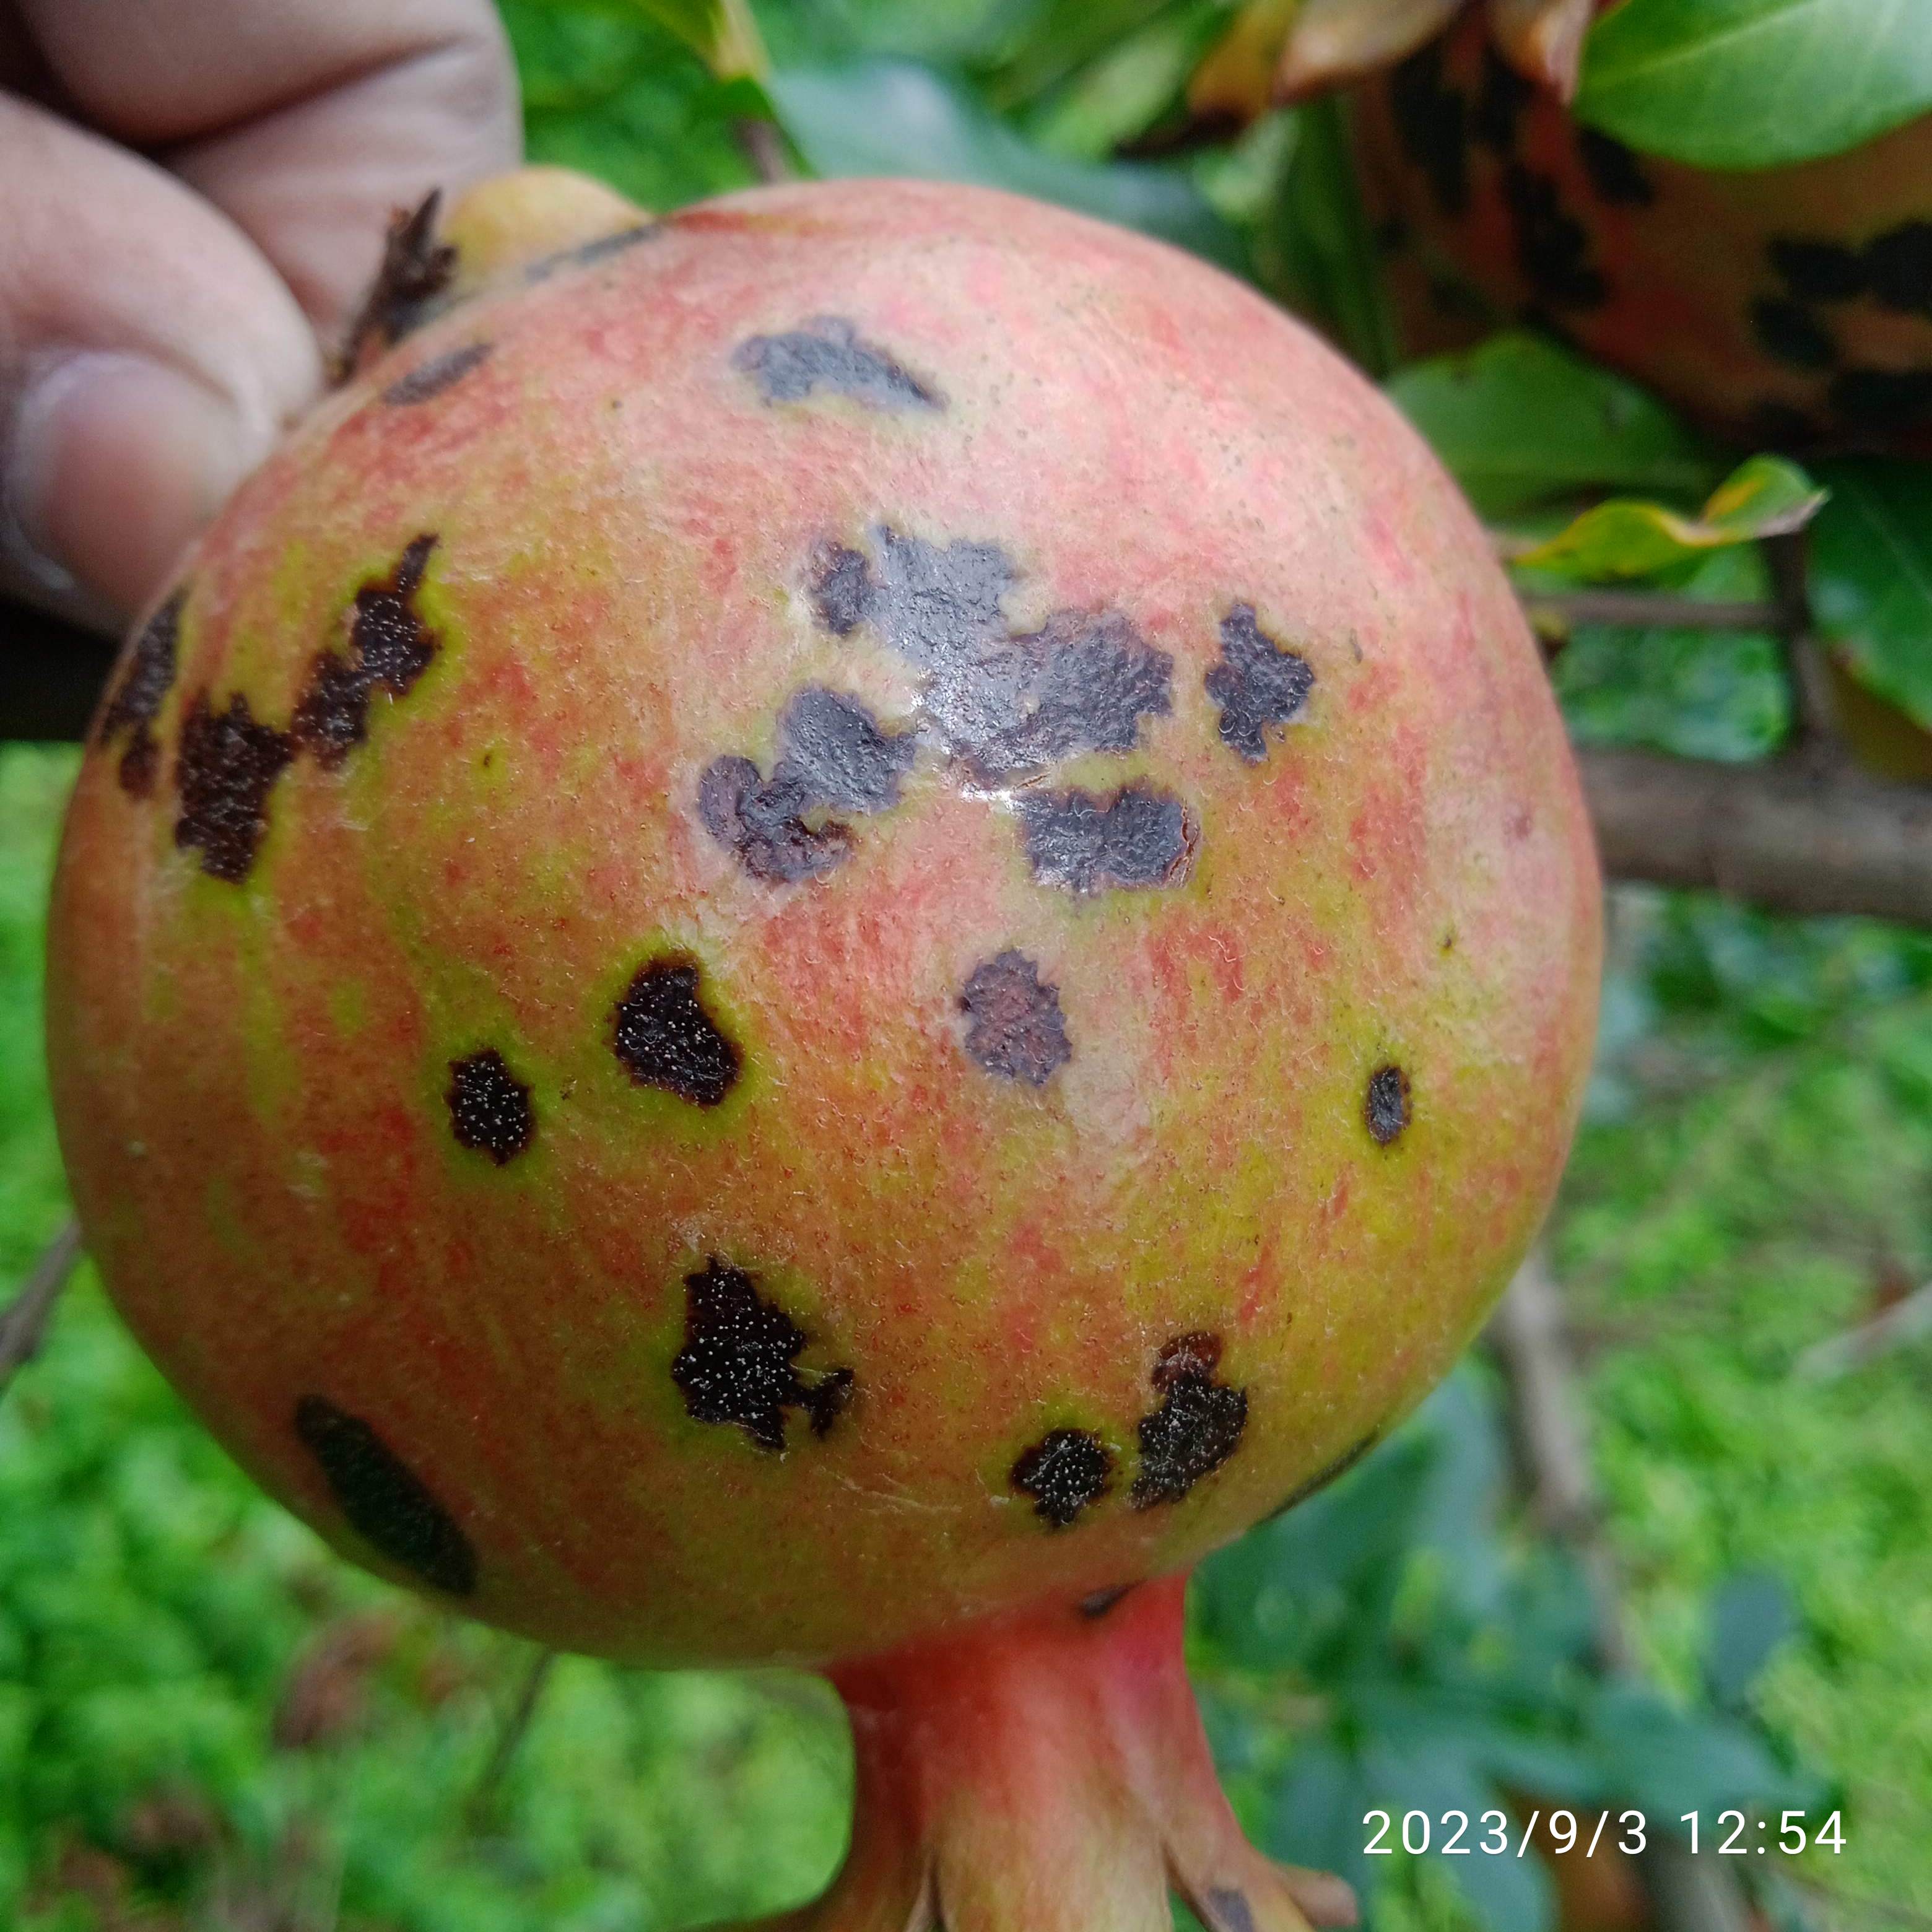
Label: Anthracnose